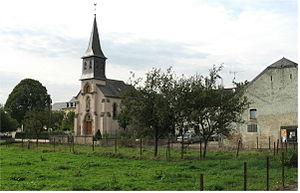
Hagelsdorf est une section de la commune luxembourgeoise de Biwer située dans le canton de Grevenmacher.